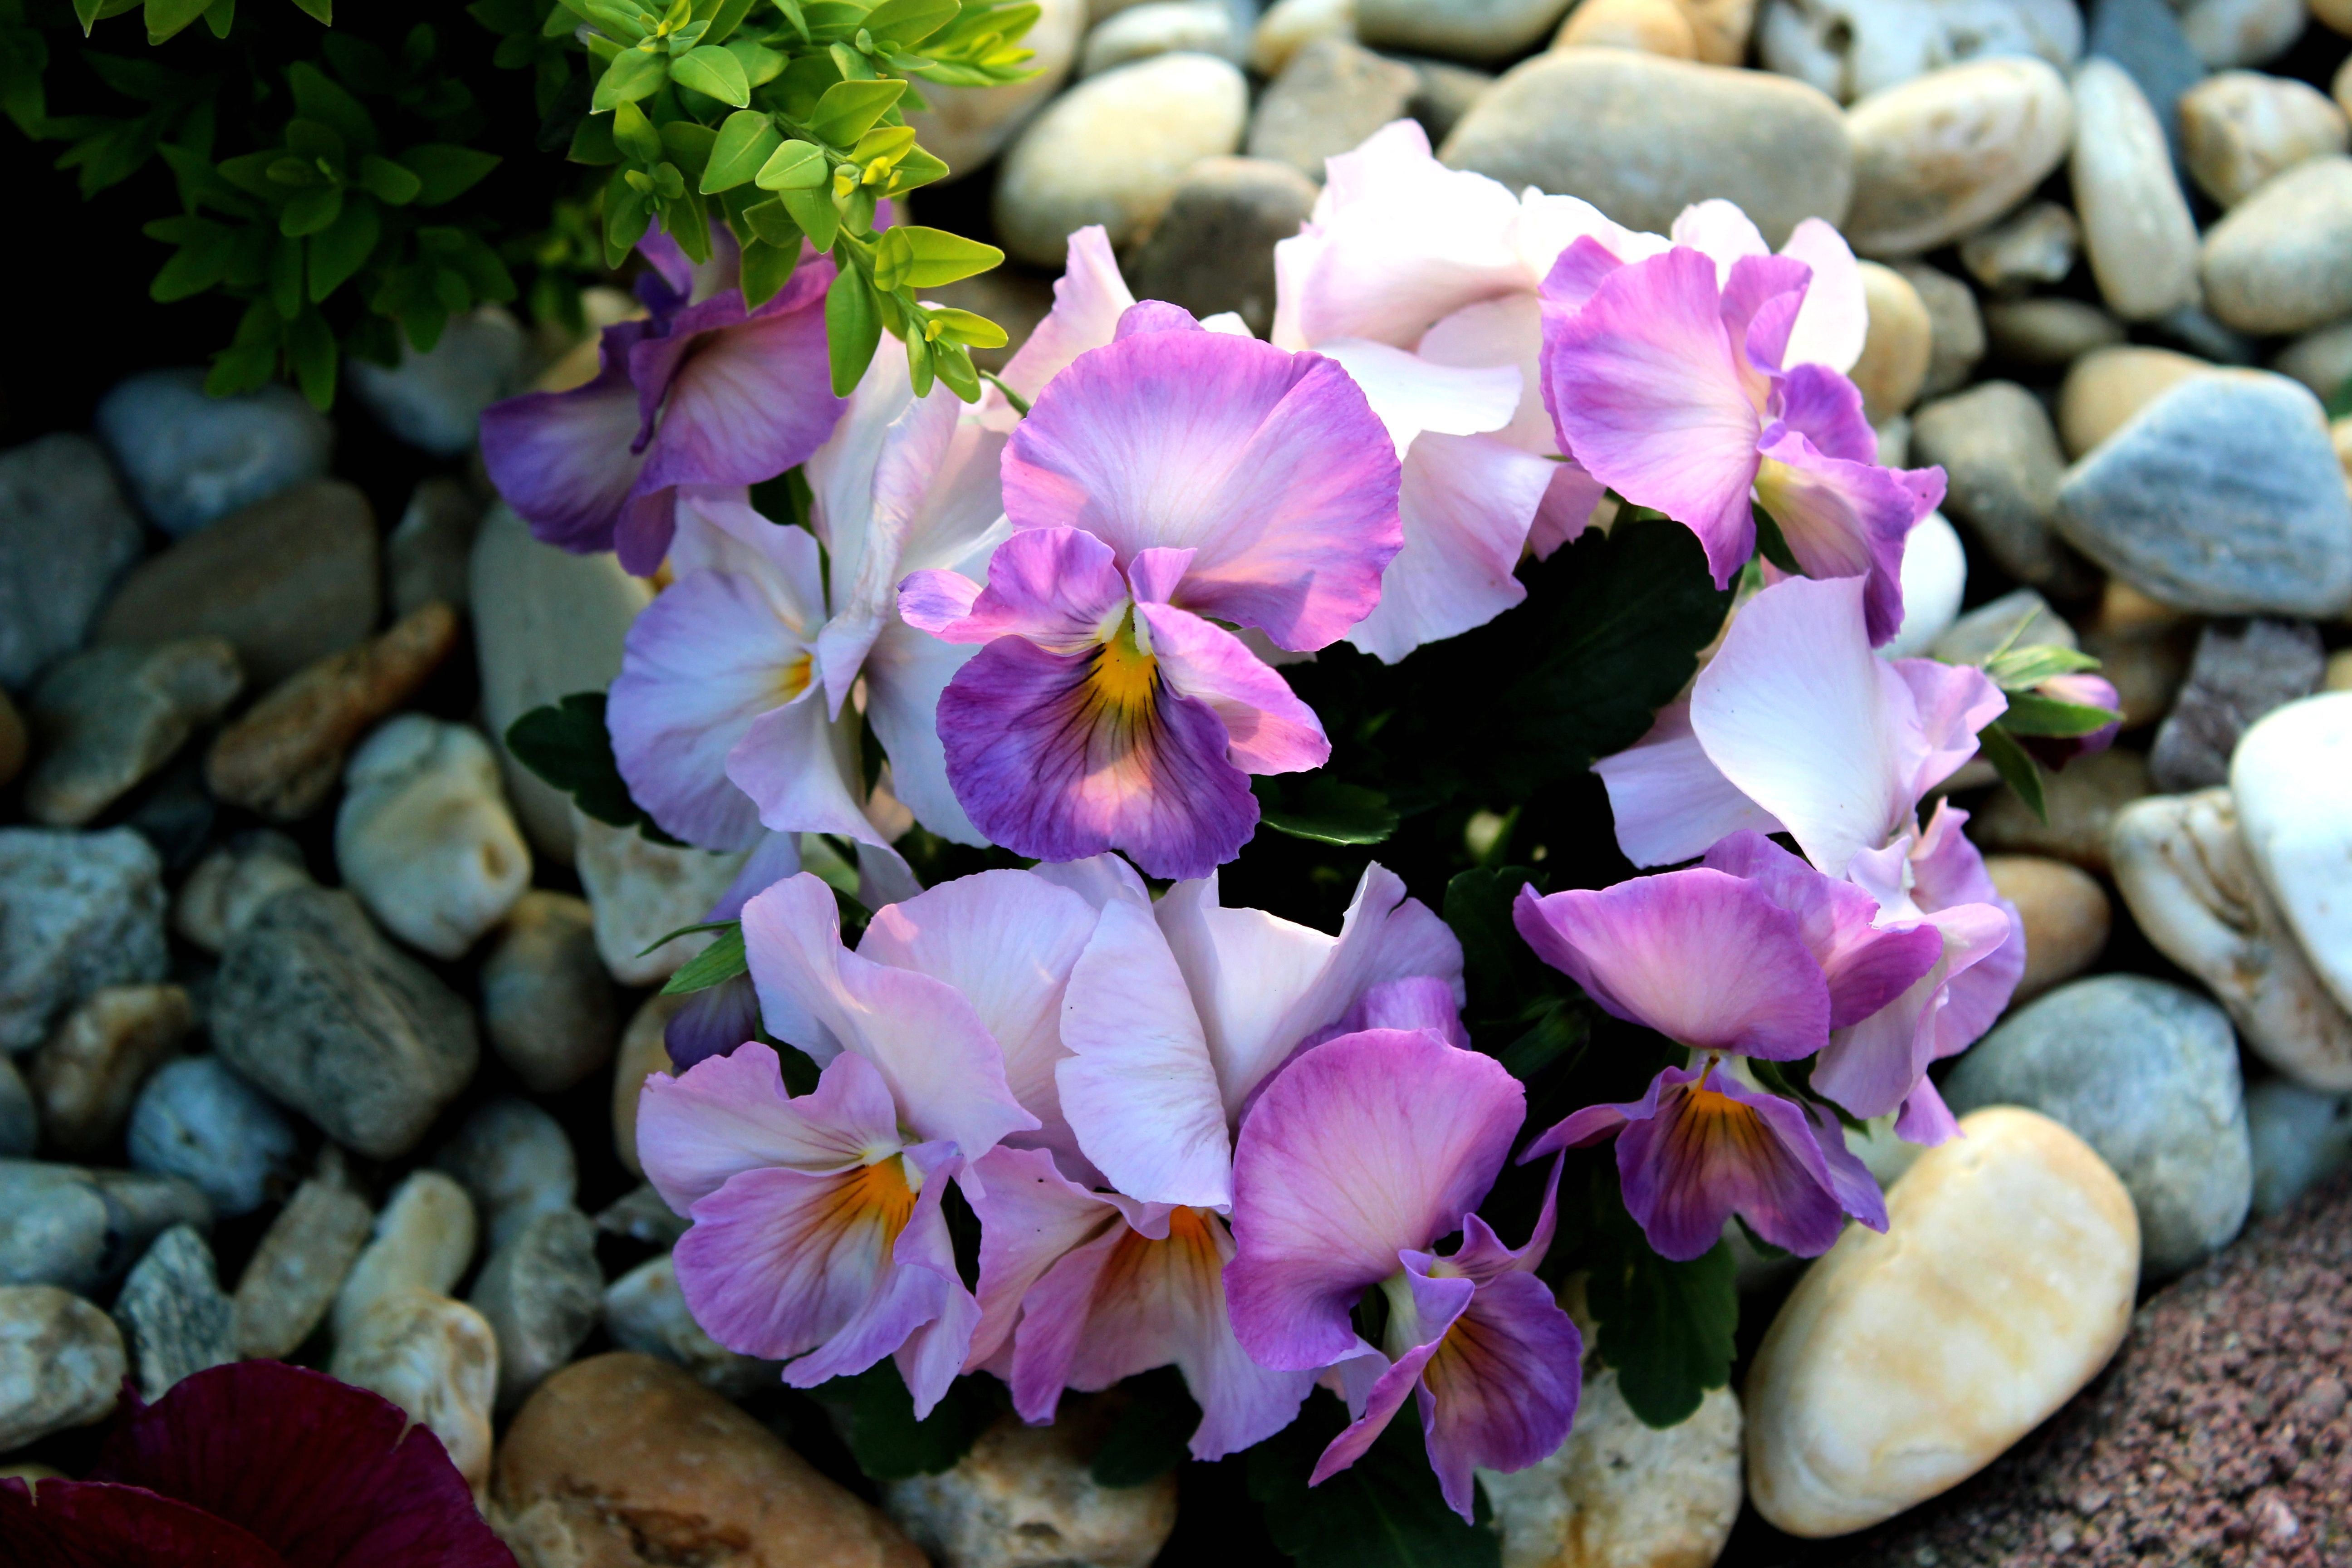
nature, plant, sunlight, flower, purple, petal, spring, botany, garden, flora, wildflower, flowers, gradient, gravel, shady, flower garden, spring flowers, viola, macro photography, pale, pansy, flowering plant, colorful flower, land plant, violet family